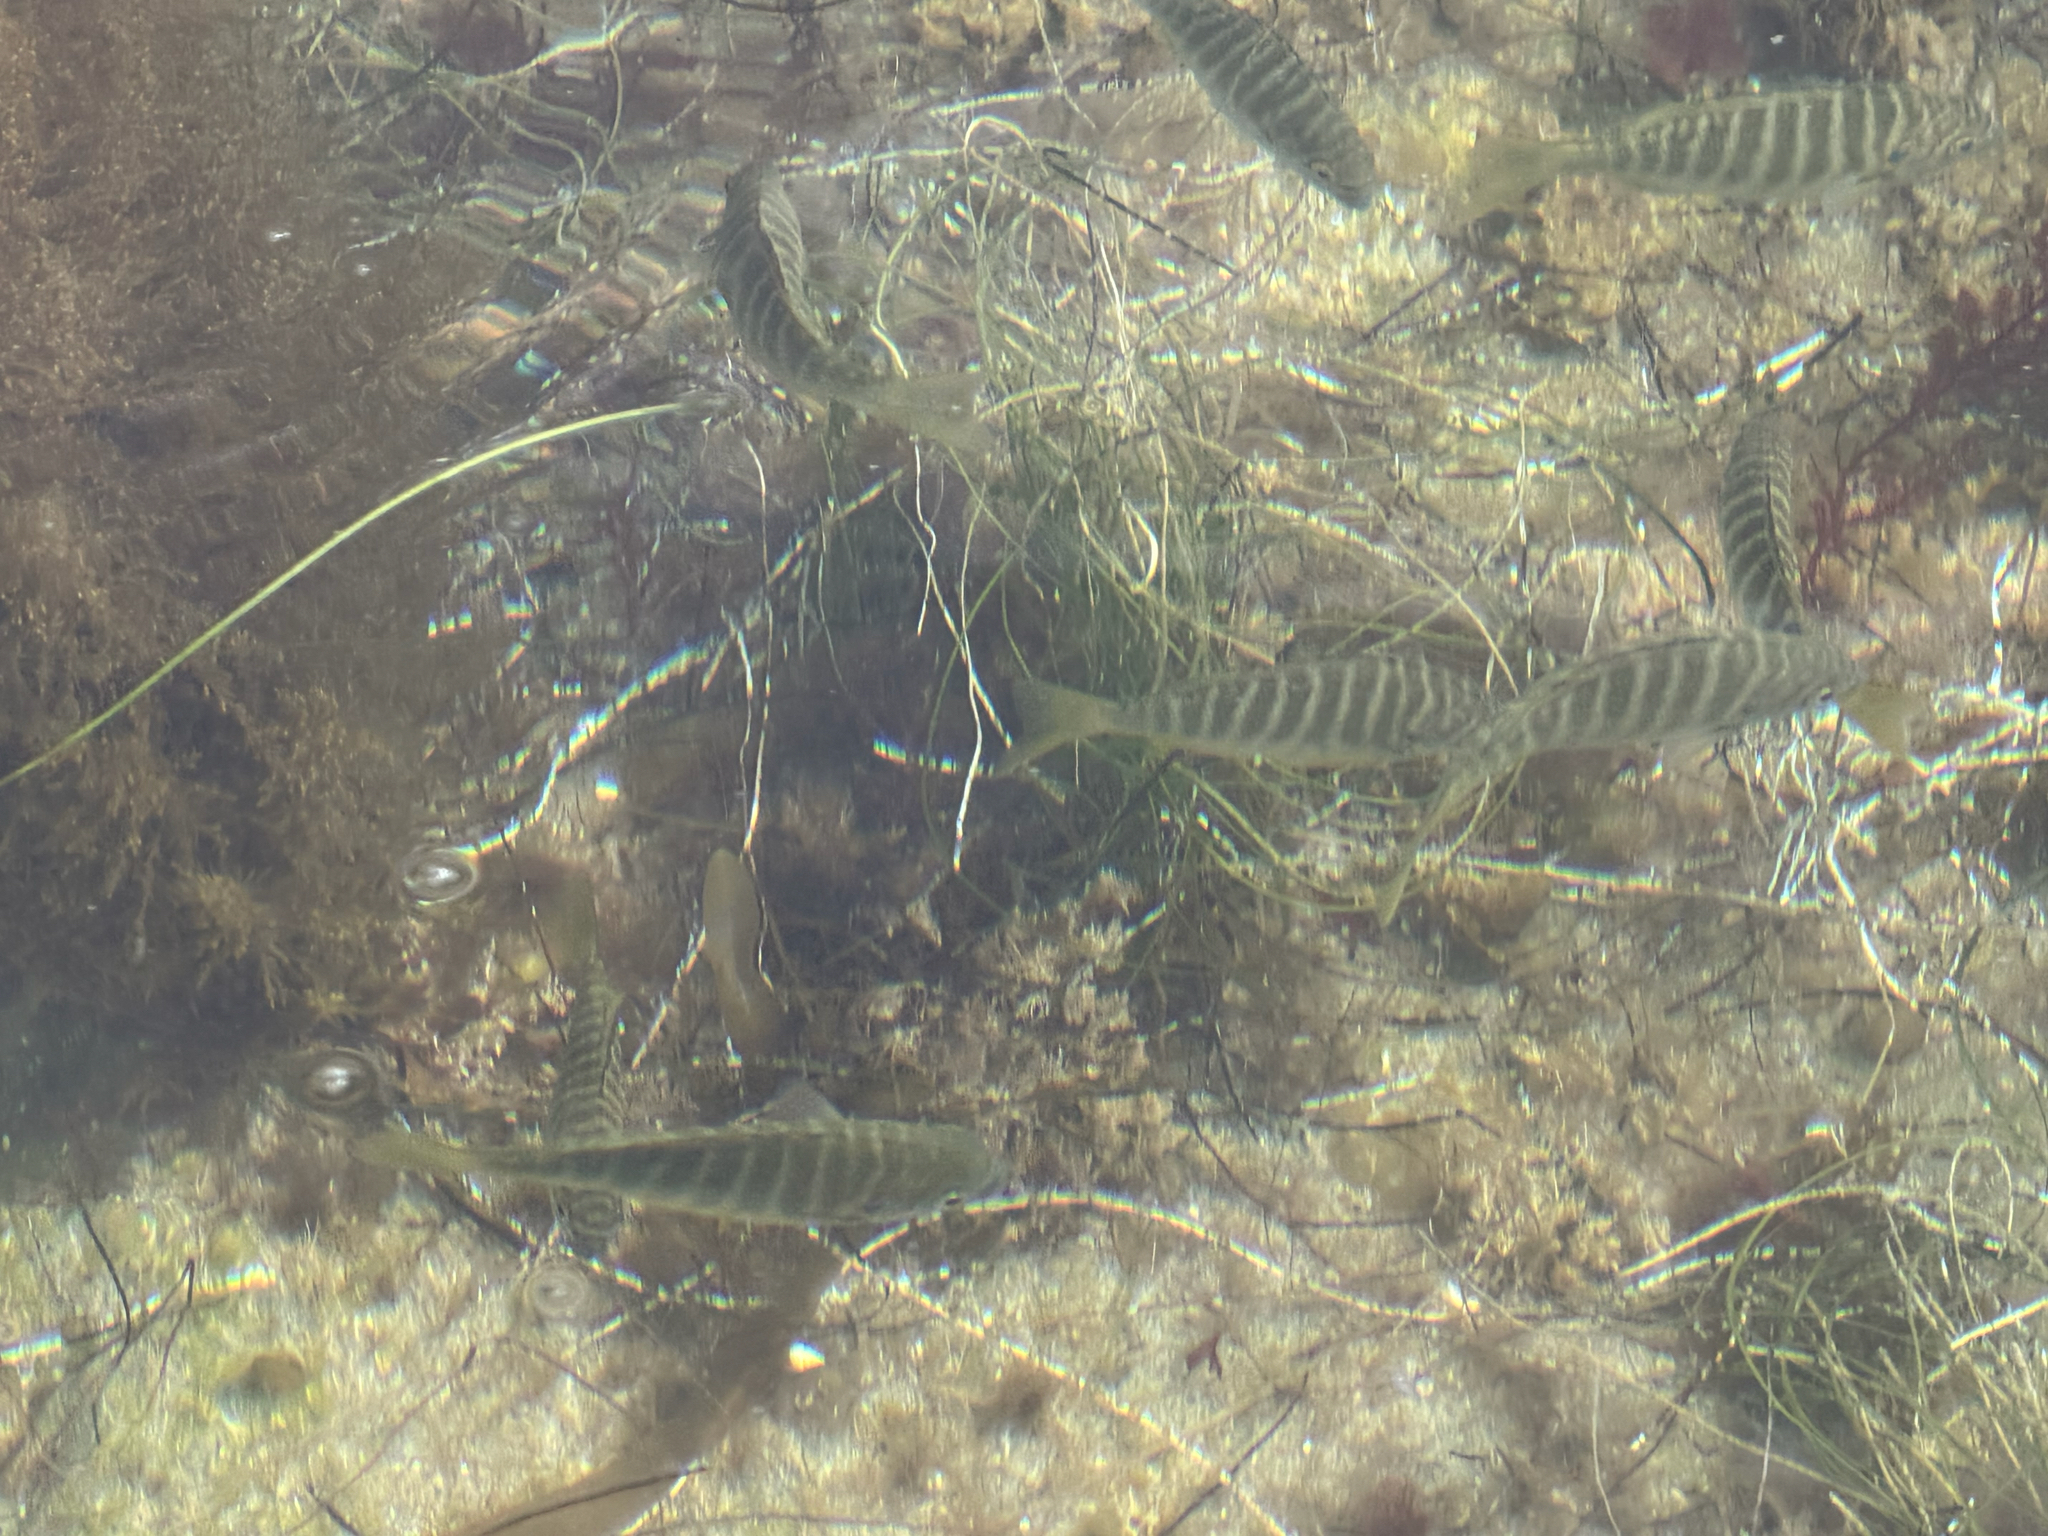
fish (species not among the labelled classes)